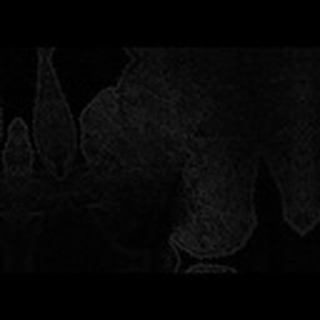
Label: cotton_powdery_mildew